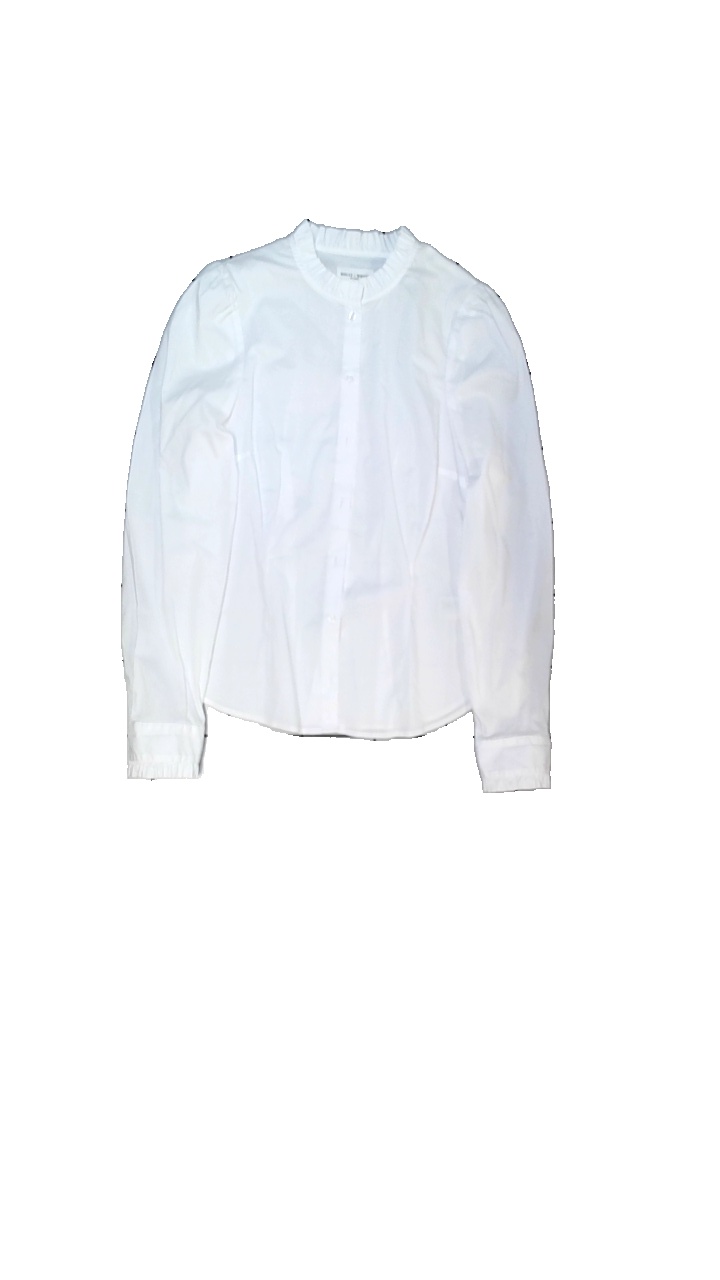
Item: Blouse (Ladies)
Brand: Lindex
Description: Blus med vita knappar pch volang kant upptill och nertill
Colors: White
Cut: Turtle neck
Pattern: Other
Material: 62% bomull 38% nylon
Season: All
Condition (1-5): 4
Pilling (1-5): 5
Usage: Reuse
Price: <50